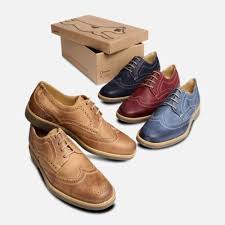
Label: Brogue